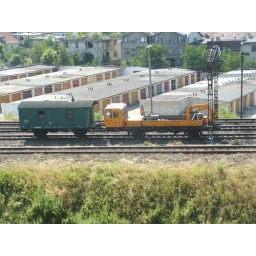
MOW vehicle near Grabiszynska street bridge